Châteauneuf-du-Pape

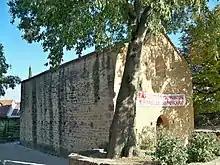
Saint Théodoric

The earliest settlement is believed to have been near the Chapel Saint-Théodoric, to the east of the current village center. This Romanesque chapel was erected by the monks of the abbey of Saint-Théodoric in Avignon at the end of the 10th or the beginning of the 11th century and is the oldest building in the "commune". Although the village lay within the Comtat Venaissin, it was one of the fiefs of the bishop of Avignon and thus had a special status. The bishop of Avignon also held the fiefs of Gigognan and Bédarrides.